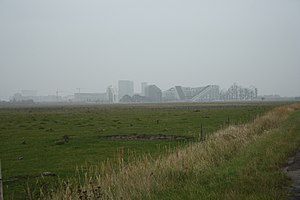
Vestamager (inddæmning)
Kalvebod Fælled. Ørestad Syd i baggrunden.
Kalvebod Fælled. Ørestad Syd i baggrunden.
Vestamager eller Kalvebod Fælled er et inddæmmet og fredet område på det vestlige Amager. Arealet er ca. 2000 hektar.